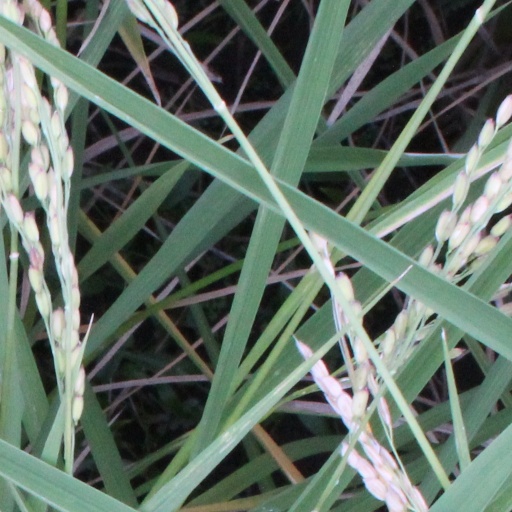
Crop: rice